Anastasia Frolova

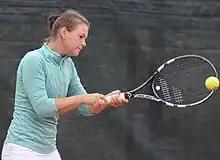
Frolova in 2014

Anastasia Alexandrovna Frolova (born 21 June 1994) is a Russian former professional tennis player.